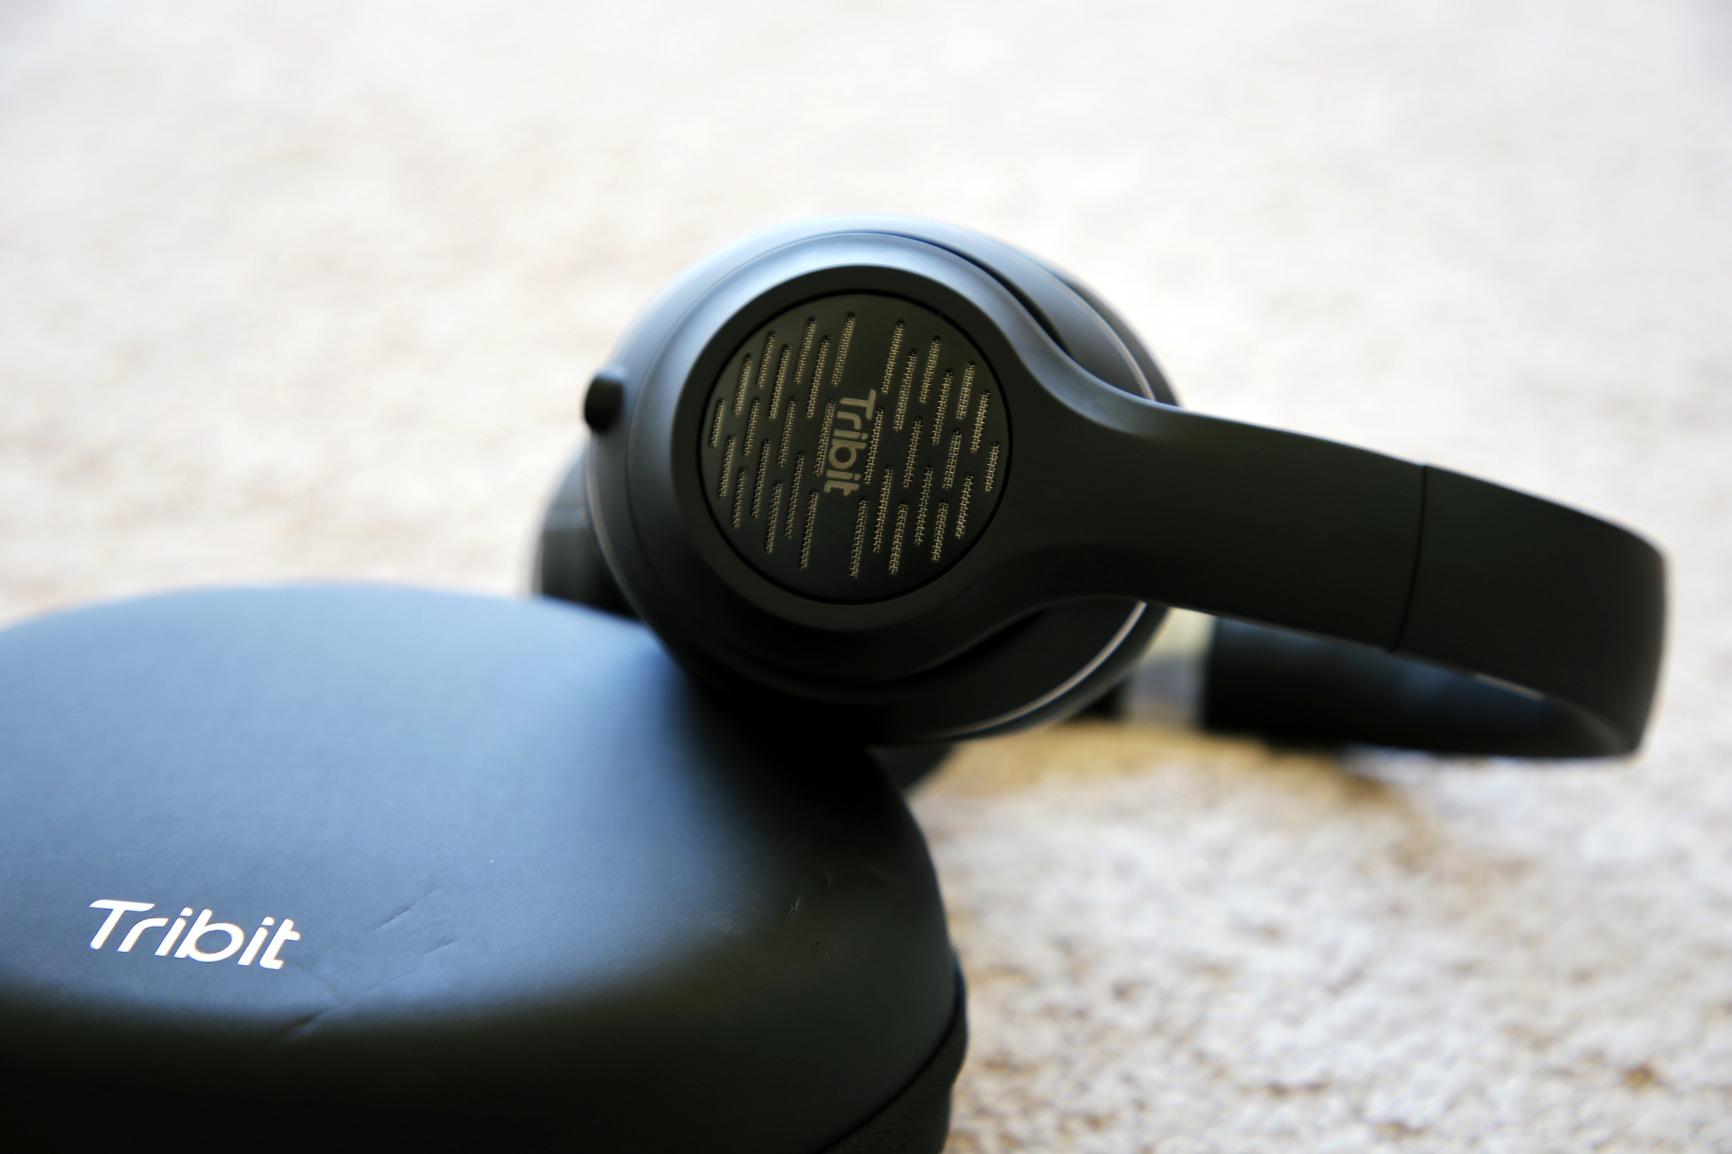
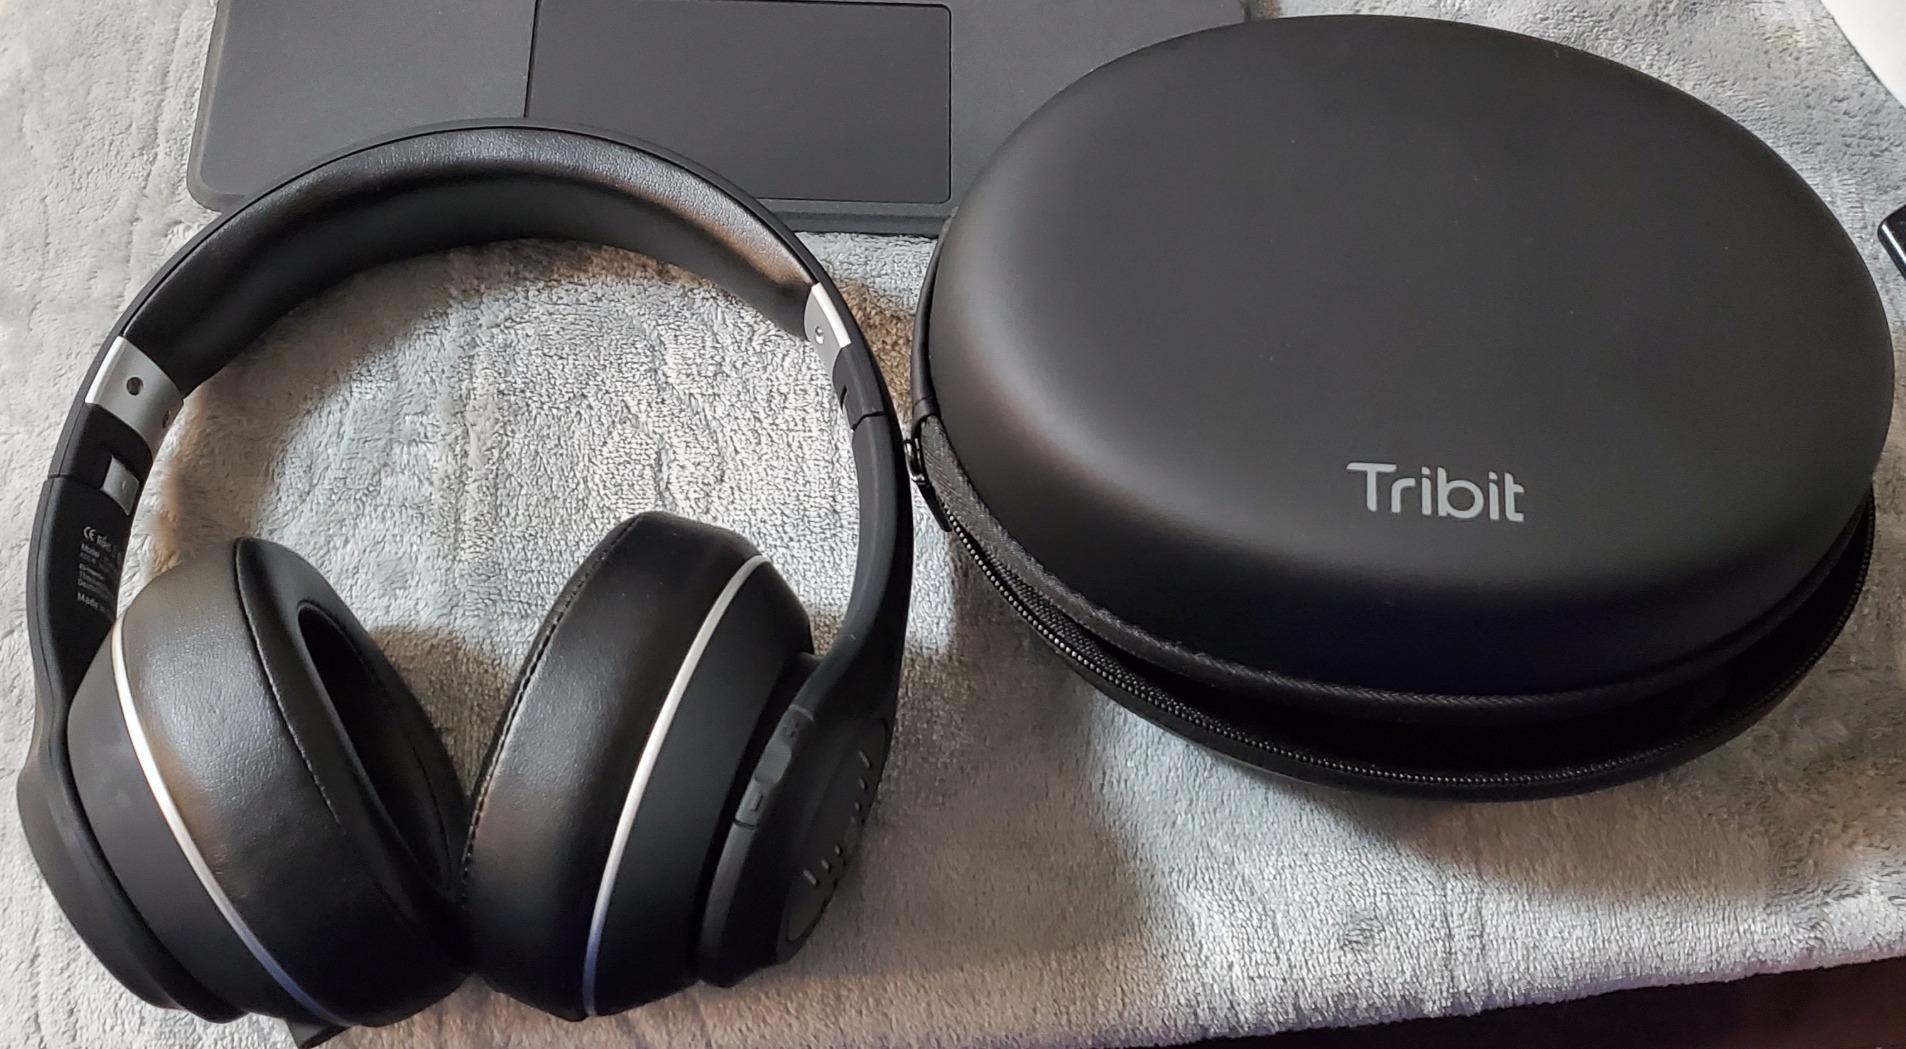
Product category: headphones
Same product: yes